Moses and Mary Hart Stone House and Ranch Complex

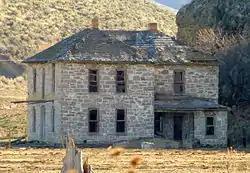
The Hart House in 2015

The Moses and Mary Hart Stone House and Ranch Complex, in Malheur County, Oregon near Westfall, is a historic property that is listed on the National Register of Historic Places. It includes Italianate architecture. Also known as the Mose Hart Stone House, it was listed on the National Register of Historic Places in 2001.